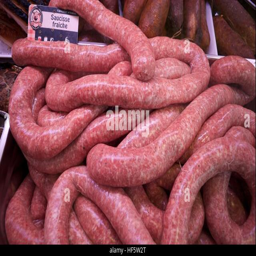
long pile of sausages at a butcher 's shop